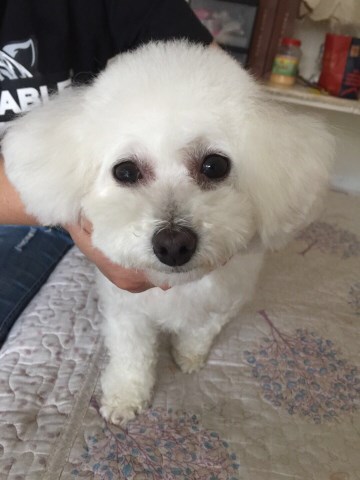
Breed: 3083-n000117-Bichon_Frise